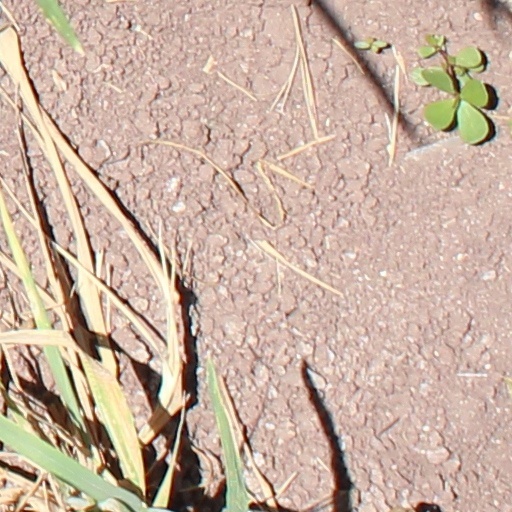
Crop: wheat